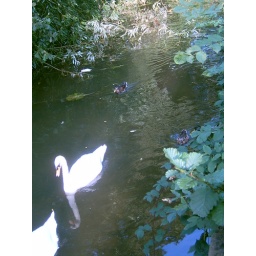
Whiter than white swans in the dark river behind the Florey building.